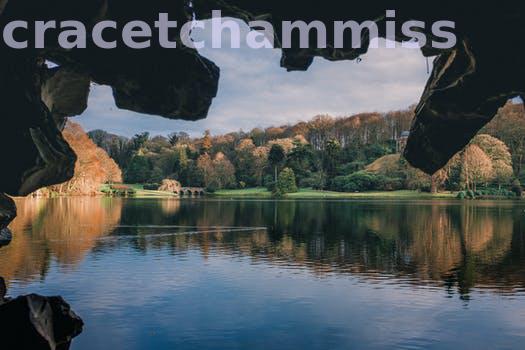
Label: Watermark